Karl Dehesa

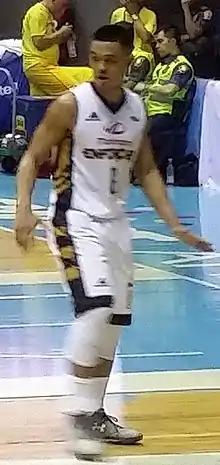
Dehesa with the Mahindra Enforcer in 2015

Karl Matthew Seson Dehesa is a Filipino-American former professional basketball player. He was drafted 22nd overall in the 3rd round of the 2012 PBA draft by the Alaska Aces, but was left unsigned. He has since played in the ABL, PBA, the FIBA 3x3 Men's Pro Circuit, the PBA 3x3, and has represented the Philippines in national 3x3 competitions.